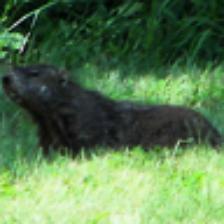
Label: NonHuman